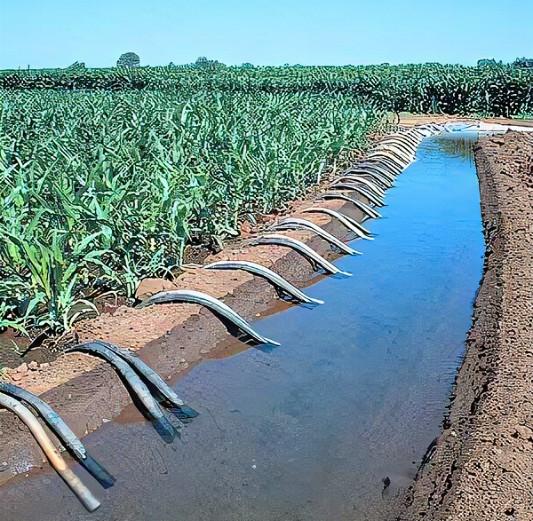
Mifereji ya umwagiliaji imechimbwa katikati ya shamba lenye mimea ya mahindi inayomea vizuri na maji mengi yanaonekana yakielekezwa kwenye shamba kupitia bomba dogo dogo. Mazingira yanaonyesha matumizi ya mfumo ya umwagiliaji kwa ajili ya kukuza mazao shambani.